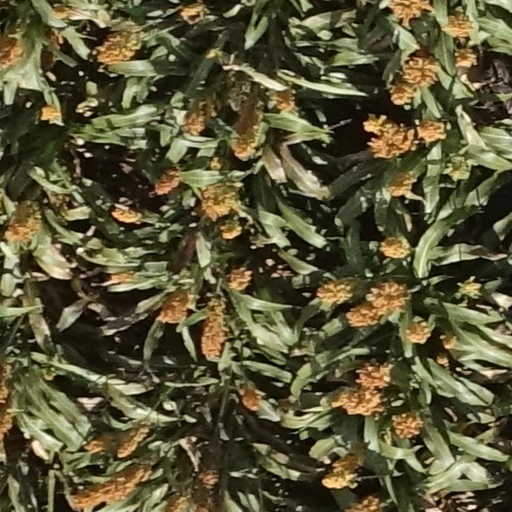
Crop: sorghum